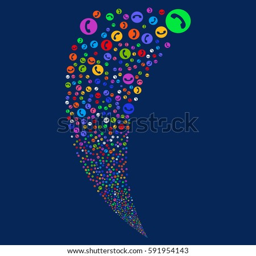
phone number random fireworks stream .